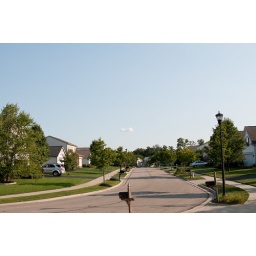
I look up and saw the sky so clear, EXCEPT that tiny cloud in the middle.